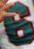
Number: 6